Jonjaamji

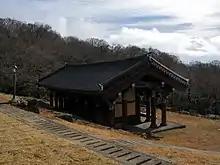
View of Jonjaamji

Jonjaamji is a Korean Buddhist site featuring a pagoda preserving the sacred relics of The Buddha. "Jonjaamji" is located in a valley on the southwest ridge of Bulrae Oreum at the Yeongsil Track region of Hallasan on Jeju Island, South Korea. On November 1, 2000, the Jeju Provincial Government designated "Jonjaamji" as Tangible Property Number 17.